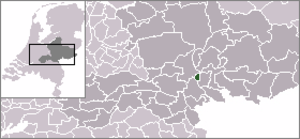
Westervoort est une commune et un village néerlandais, en province de Gueldre. Il compte environ 15 000 habitants.